Anthony Watkins

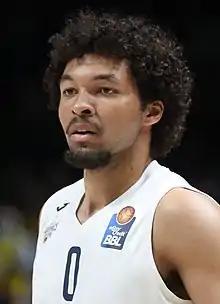
Watkins with Heidelberg in 2022

Anthony Watkins (born 31 October 2000) is a German-American professional basketball player for TSV Neustadt of the German ProB. After graduating from The McCallie School in Chattanooga, Tennessee in 2019, Watkins chose to bypass college in order to pursue professional basketball in Germany before the 2020 NBA draft.